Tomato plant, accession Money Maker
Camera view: horizontal (90 deg, fisheye); turntable rotation: 330 degrees
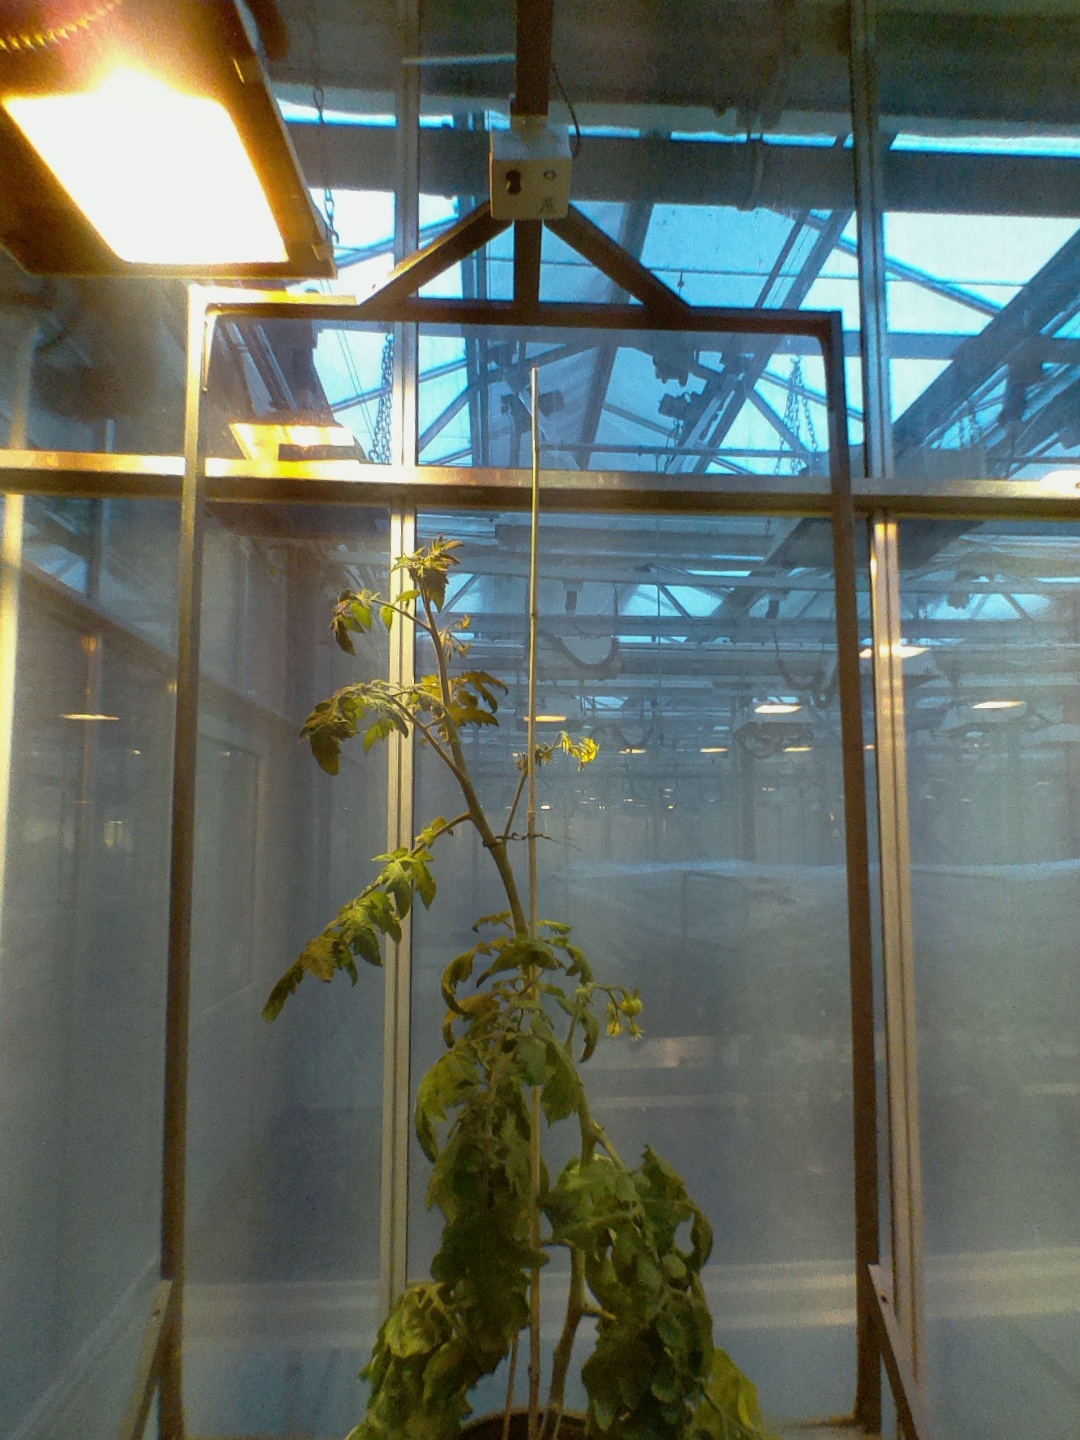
BBCH growth stage 71: 10%-20% of final fruit size